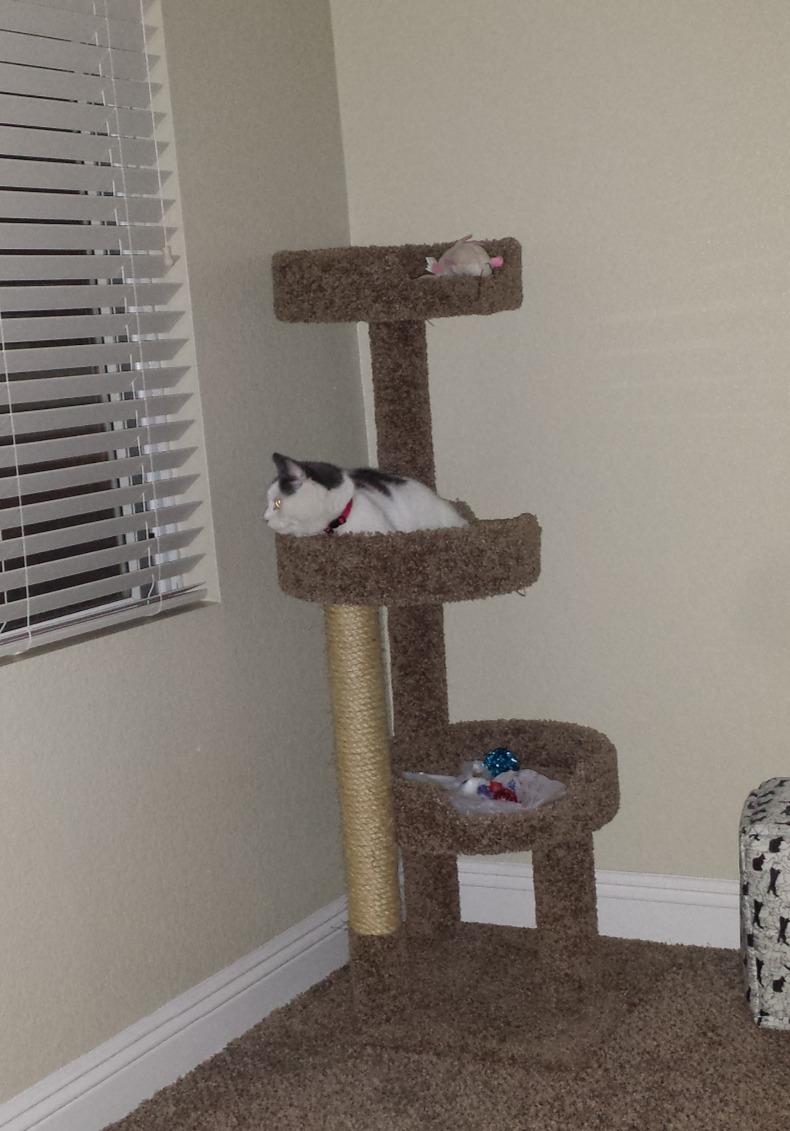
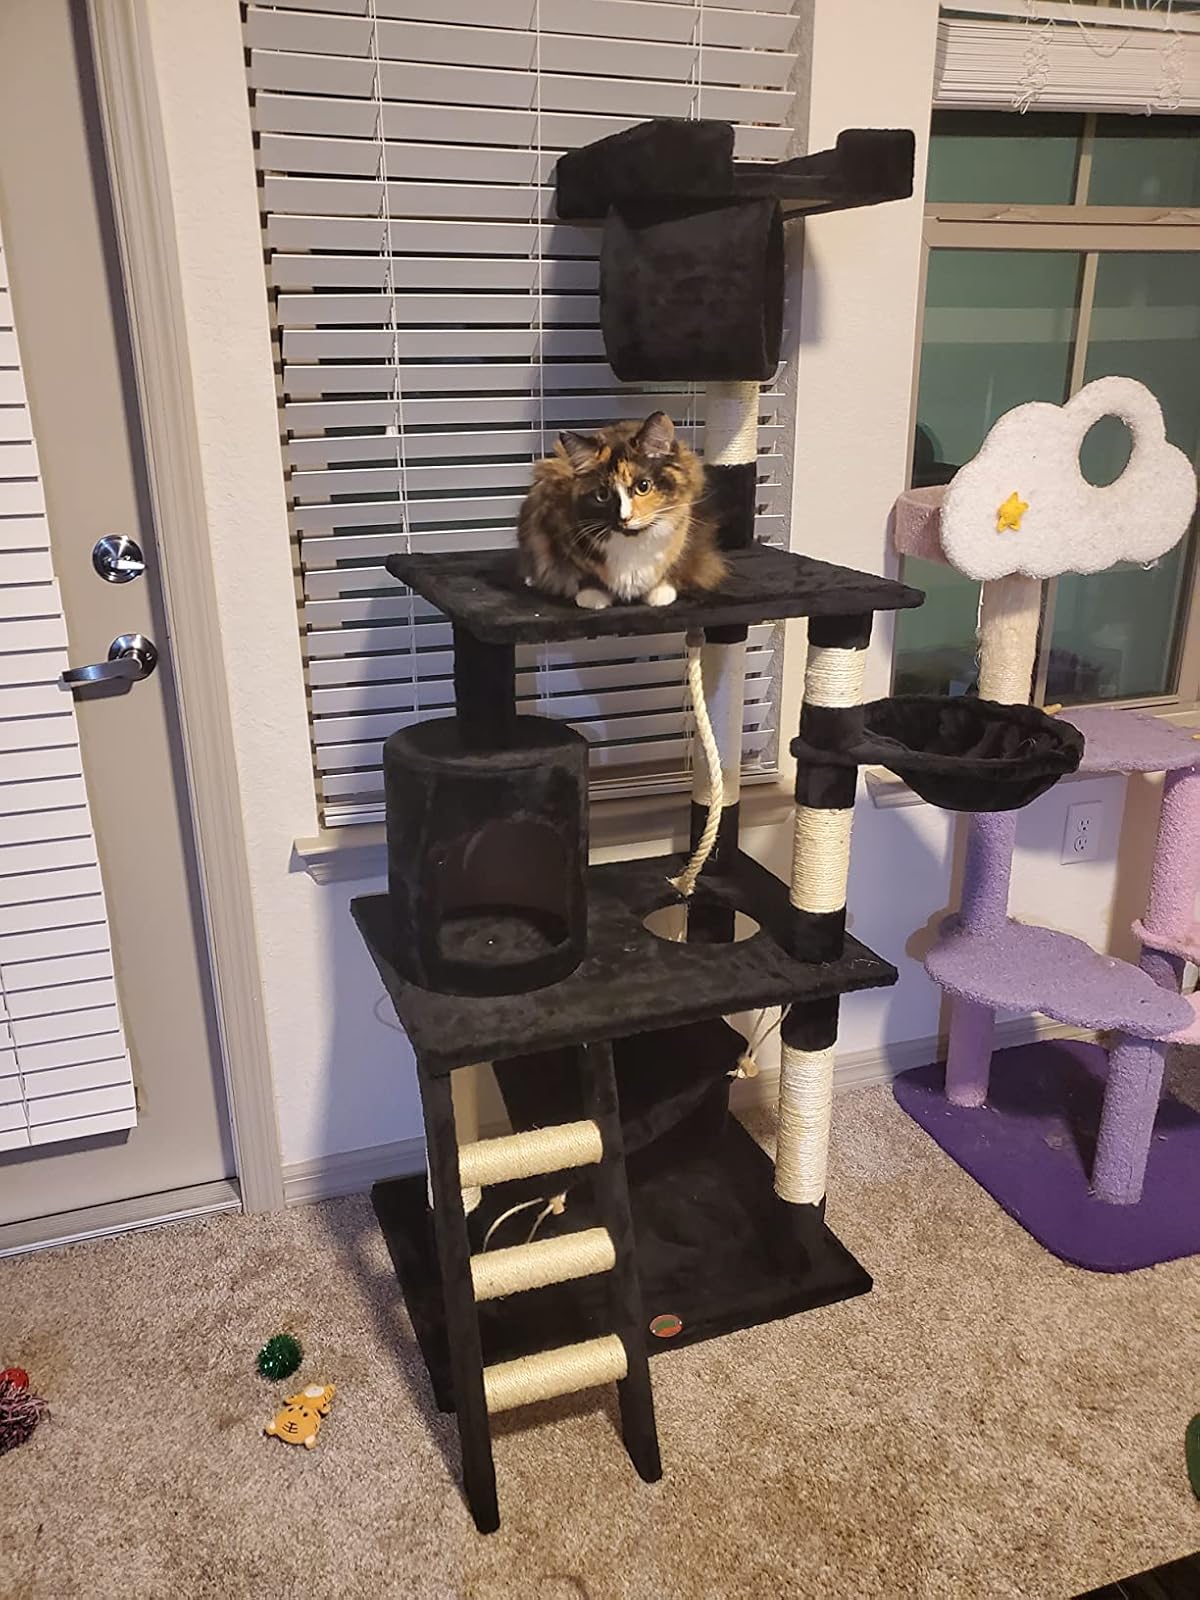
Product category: items_cat tree
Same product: no